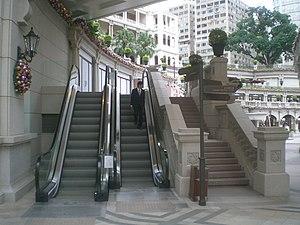
L'hypothèse de la reine rouge est une hypothèse de la biologie évolutive proposée par Leigh Van Valen, qui peut se résumer ainsi : « l'évolution permanente d'une espèce est nécessaire pour maintenir son aptitude face aux évolutions des espèces avec lesquelles elle coévolue ». Selon cette théorie, la majeure partie de la biodiversité actuelle serait produite graduellement, par des processus coévolutifs résultant d'interactions entre organismes qui entraînent des courses évolutives incessantes. Cette hypothèse du rôle majeur des facteurs biotiques n'est cependant pas incompatible avec l'intervention de facteurs abiotiques à une échelle plus grande.